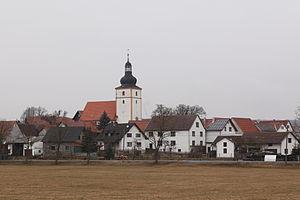
Gompertshausen est une commune allemande de l'arrondissement de Hildburghausen, Land de Thuringe.